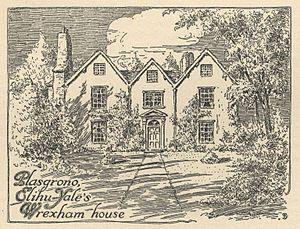
Elihu Yale, est un administrateur colonial britannique et le premier bienfaiteur de l'université Yale à New Haven, Connecticut.